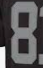
Number: 8